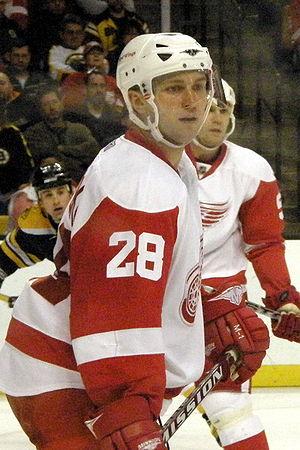
Brian Christopher Rafalski est un joueur professionnel américain de hockey sur glace. Il évolue au poste de défenseur. Il commence sa carrière professionnelle en Europe avant d'avoir sa chance dans la Ligue nationale de hockey. Il y décroche trois Coupes Stanley, deux avec les Devils du New Jersey et une avec les Red Wings de Détroit. International américain, il remporte deux médailles d'argent aux Jeux olympiques de 2002 et 2010.